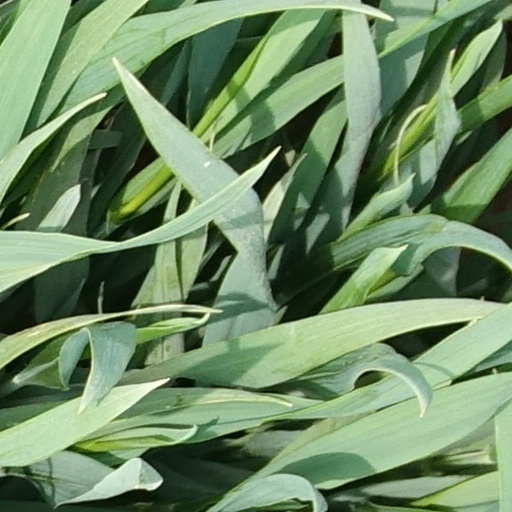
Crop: wheat